Answer in natural language. How many Doorways are visible in the scene? Choose between the following options: 1, 2, 0, 4 or 3
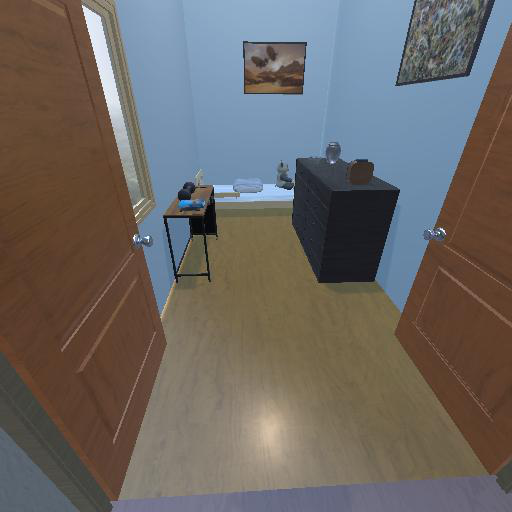
<answer>1</answer>